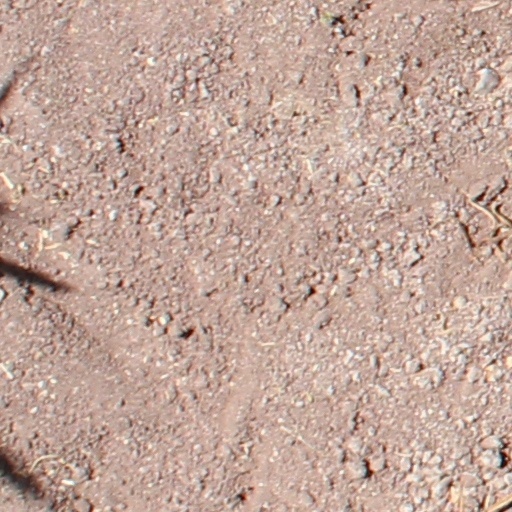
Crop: wheat